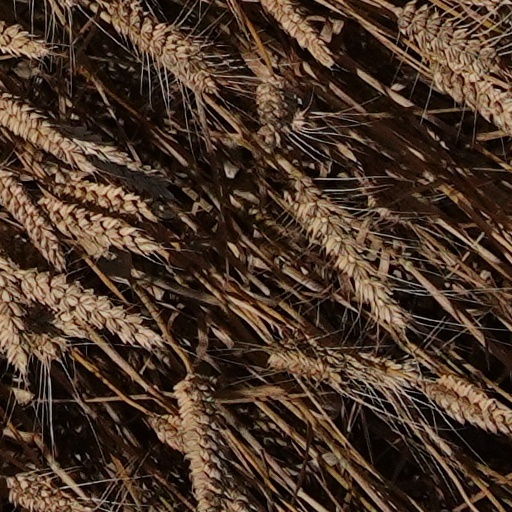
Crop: wheat